SZD-C Żuraw

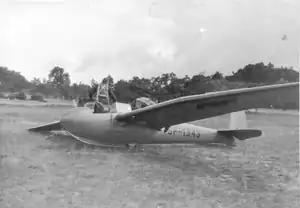
IS-C (SZD-C) "Żuraw" (SP-1343), probably, at Jeżów Sudecki (Poland) in 1958.

The SZD-C Żuraw ("Szybowcowy Zakład Doświadczalny" - Glider Experimental Works), also designated as IS-C is a two-seat training and aerobatic glider aircraft, built in Poland from 1952, a copy of the German DFS Kranich II.